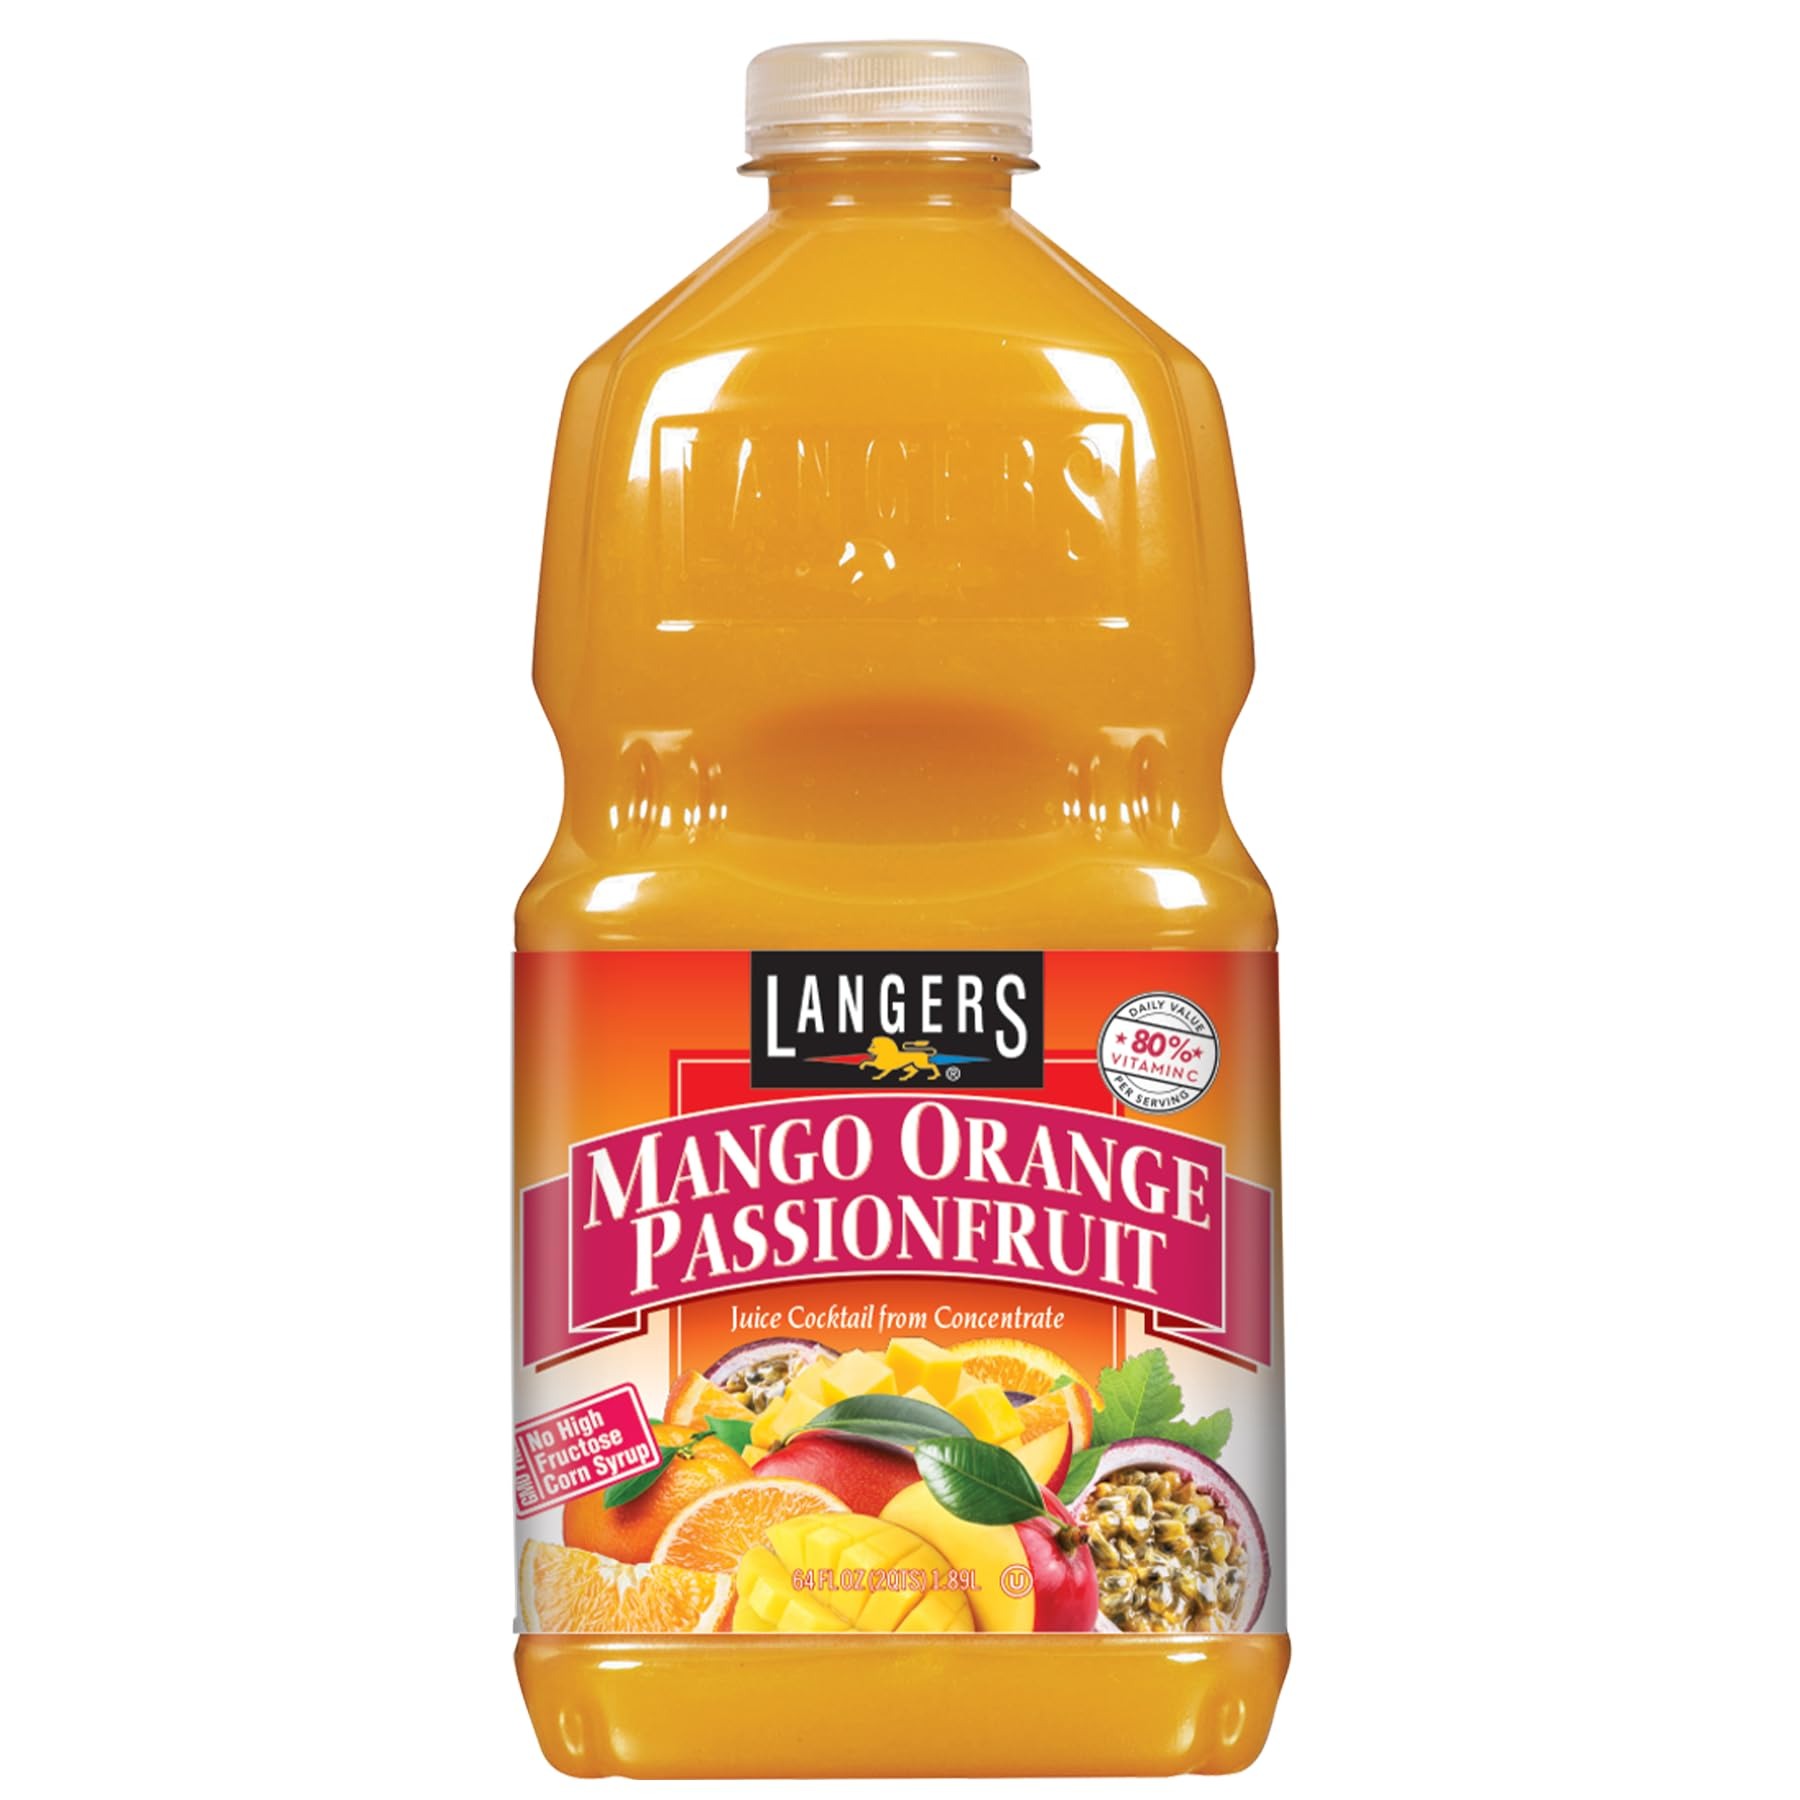
Item Name: Langers Mango Orange Passionfruit Juice Cocktail, 64 Fl Oz (Pack of 8)
Bullet Point 1: No High Fructose Corn Syrup
Bullet Point 2: No Artificial Flavors
Bullet Point 3: 80% Daily Value Vitamin C per Serving
Bullet Point 4: Gluten Free
Bullet Point 5: Langers Juice, Family Owned Since 1960
Value: 512.0
Unit: Fl Oz

Price: 1.98